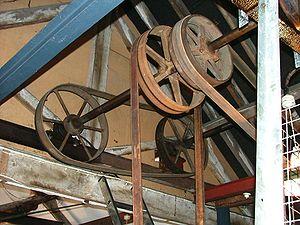
La courroie est une pièce utilisée pour la transmission du mouvement. Elle est construite dans un matériau souple. Par rapport à d'autres systèmes, elle présente l'avantage d'une grande souplesse de conception — le concepteur a une grande liberté pour placer les organes moteur et récepteur —, d'être économique, silencieuse et d'amortir les vibrations, chocs et à-coups de transmission. Cependant, elle présente une durée de vie limitée, aussi bien en termes de cycles que de temps, et doit être changée régulièrement. Par ailleurs la puissance transmissible est limitée, ce qui est parfois un avantage, et sa souplesse lui permet d'alimenter des accessoires placés dans des endroits exigus.